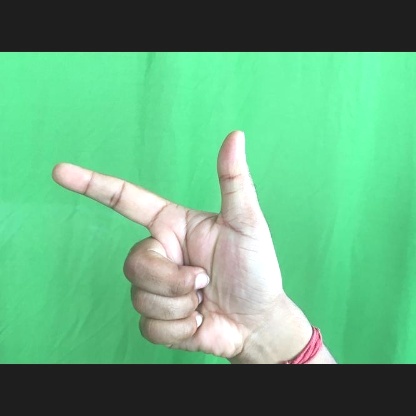
Mudra: Chandrakala